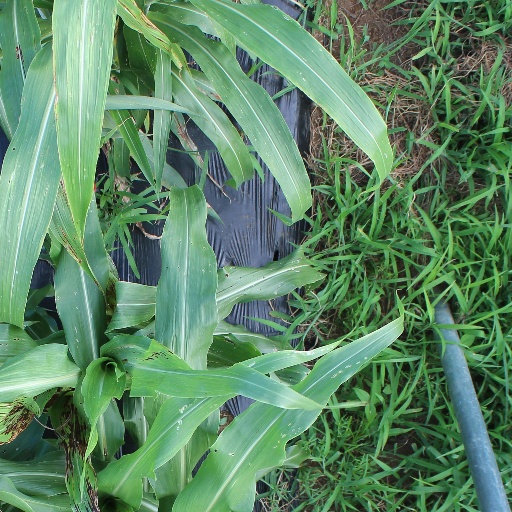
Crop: sorghum